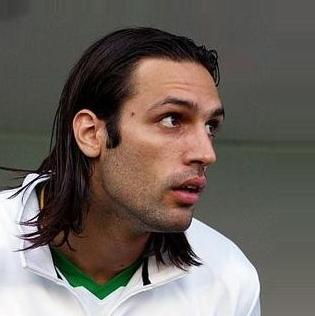
Age: 24